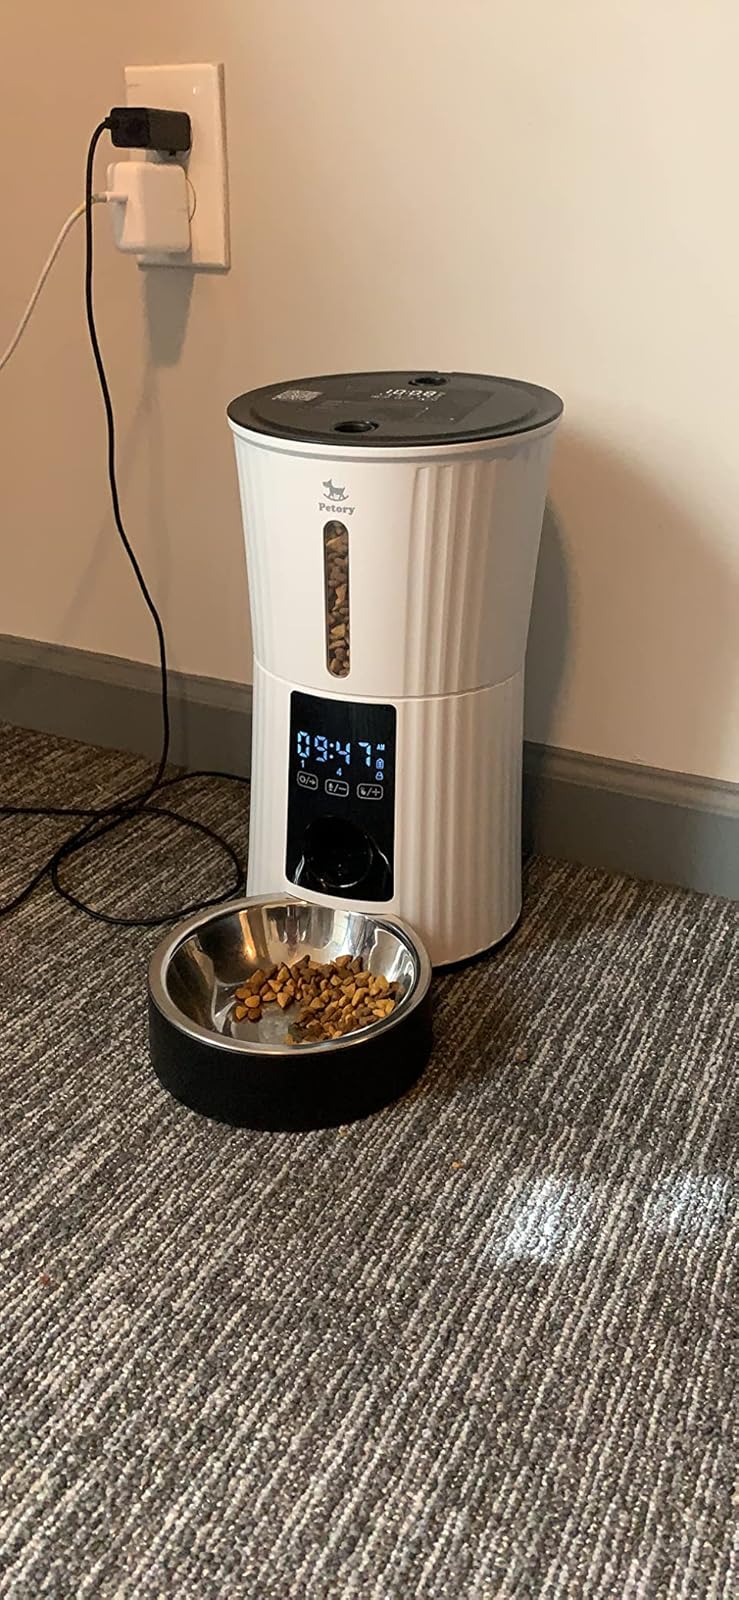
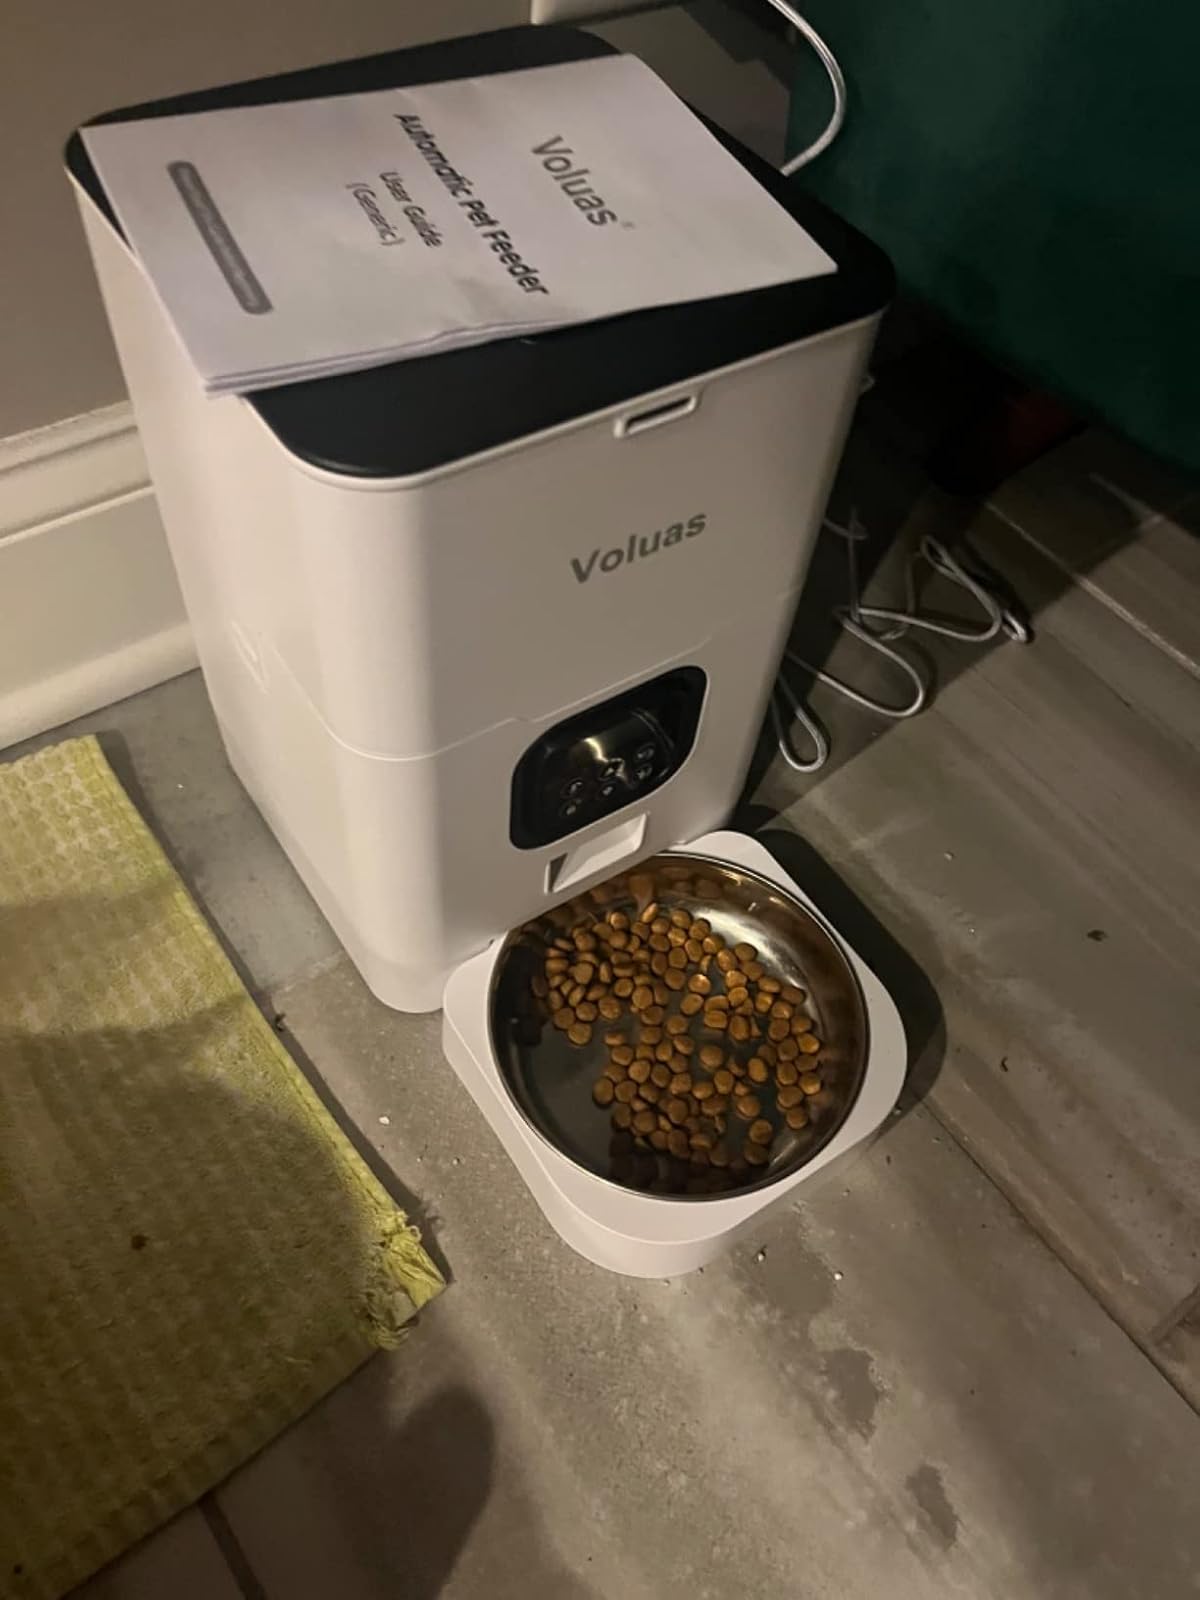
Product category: items_feeder
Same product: no